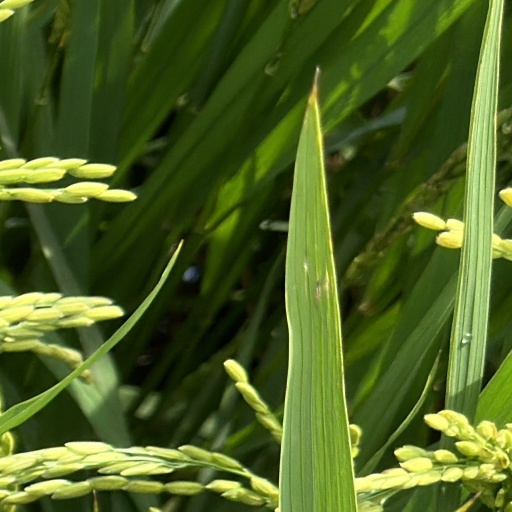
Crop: rice